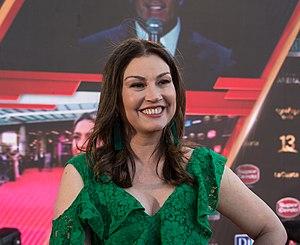
Javiera Isabel Contador Valenzuela, est une actrice, présentatrice de télévision et productrice chilienne.